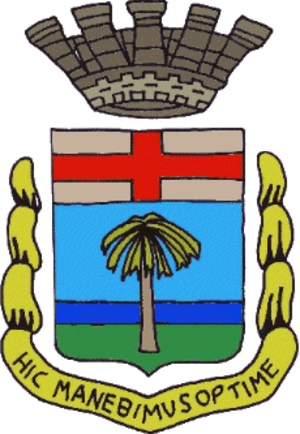
Arenzano est une commune italienne de la ville métropolitaine de Gênes dans la région Ligurie en Italie.